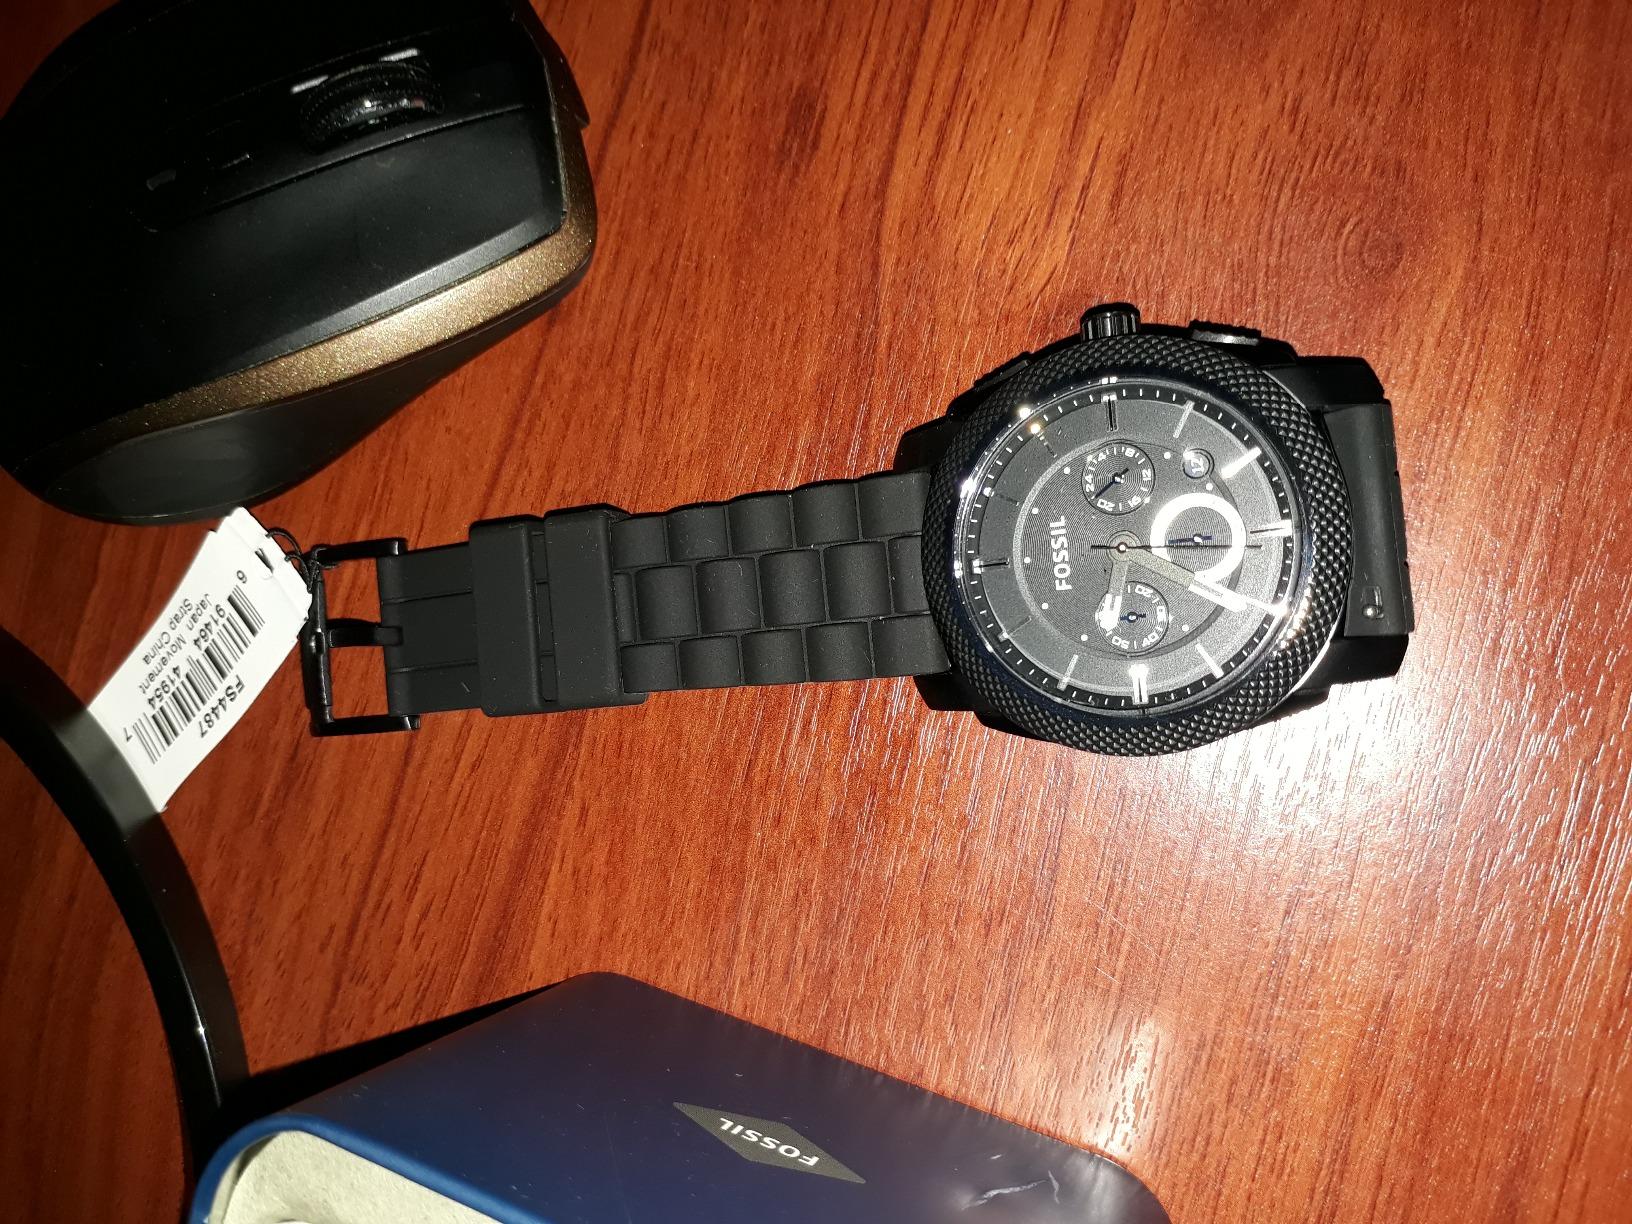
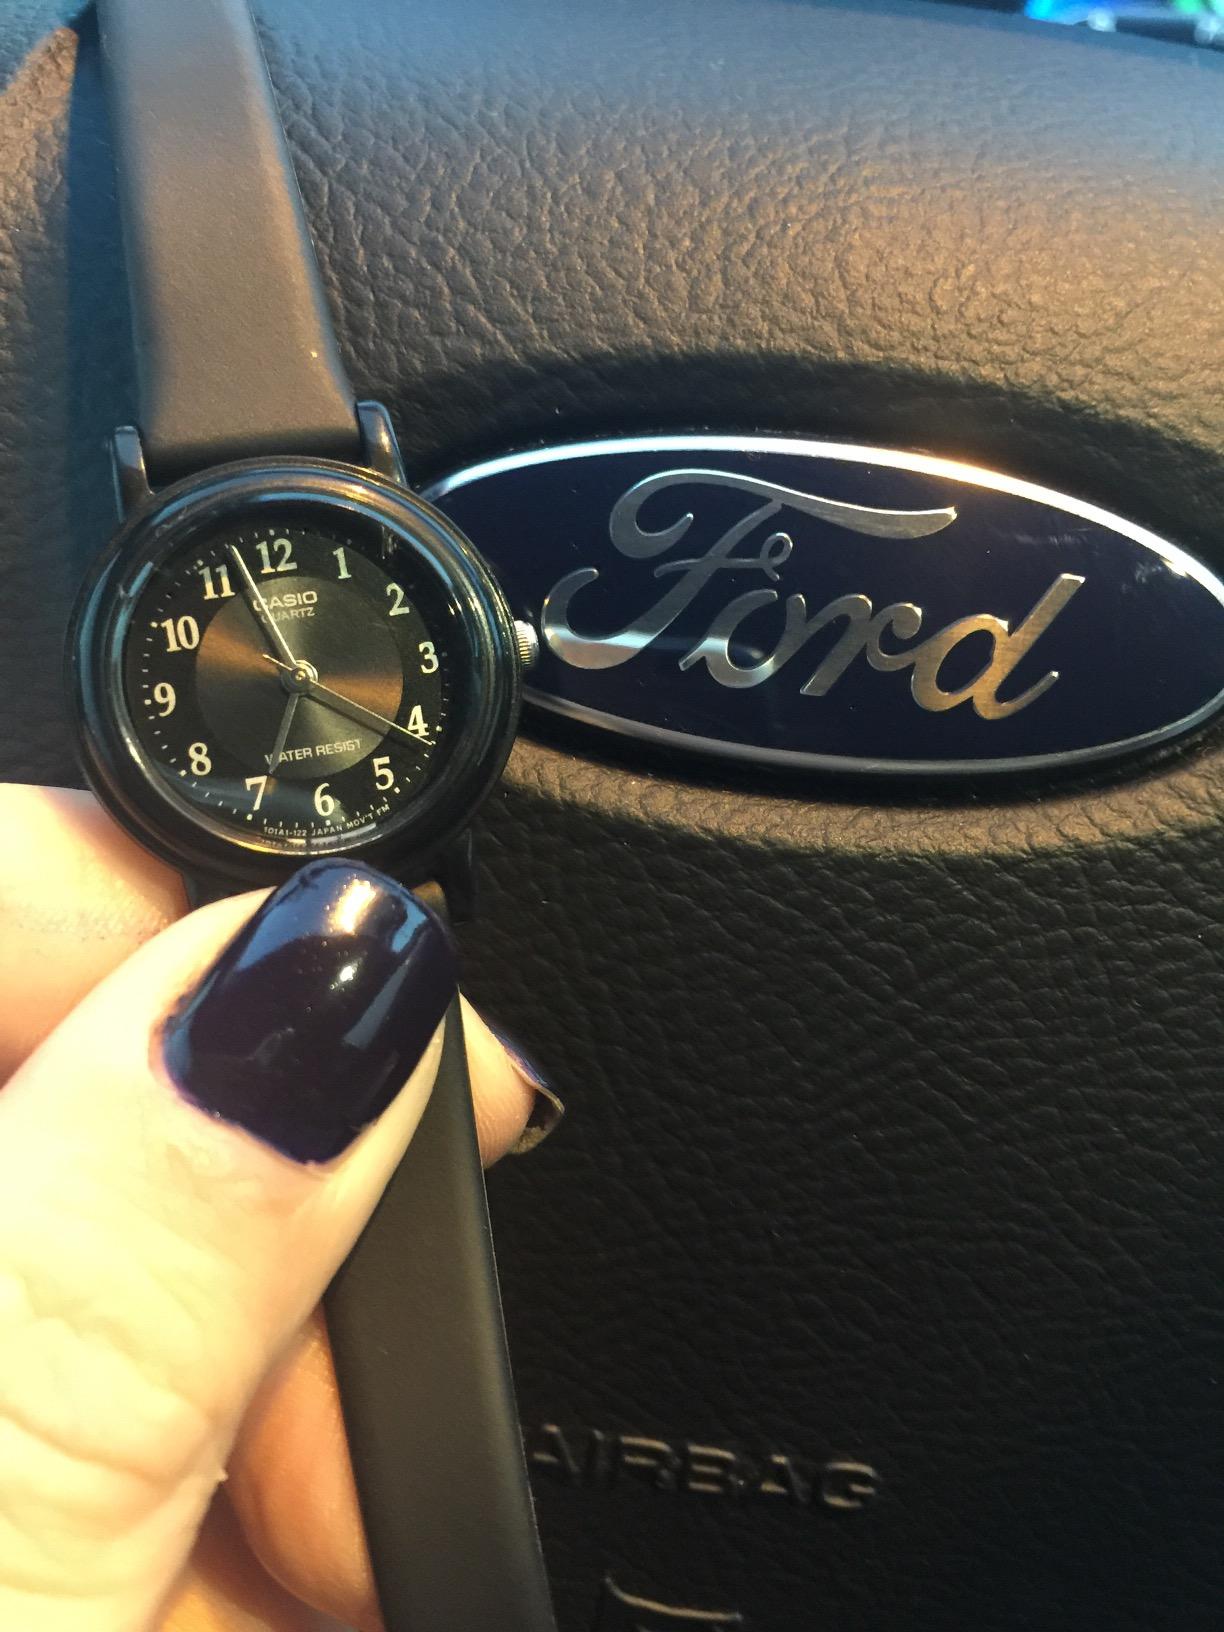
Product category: accessories_watch
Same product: no